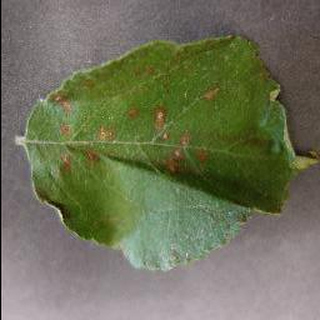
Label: apple_cedar_apple_rust